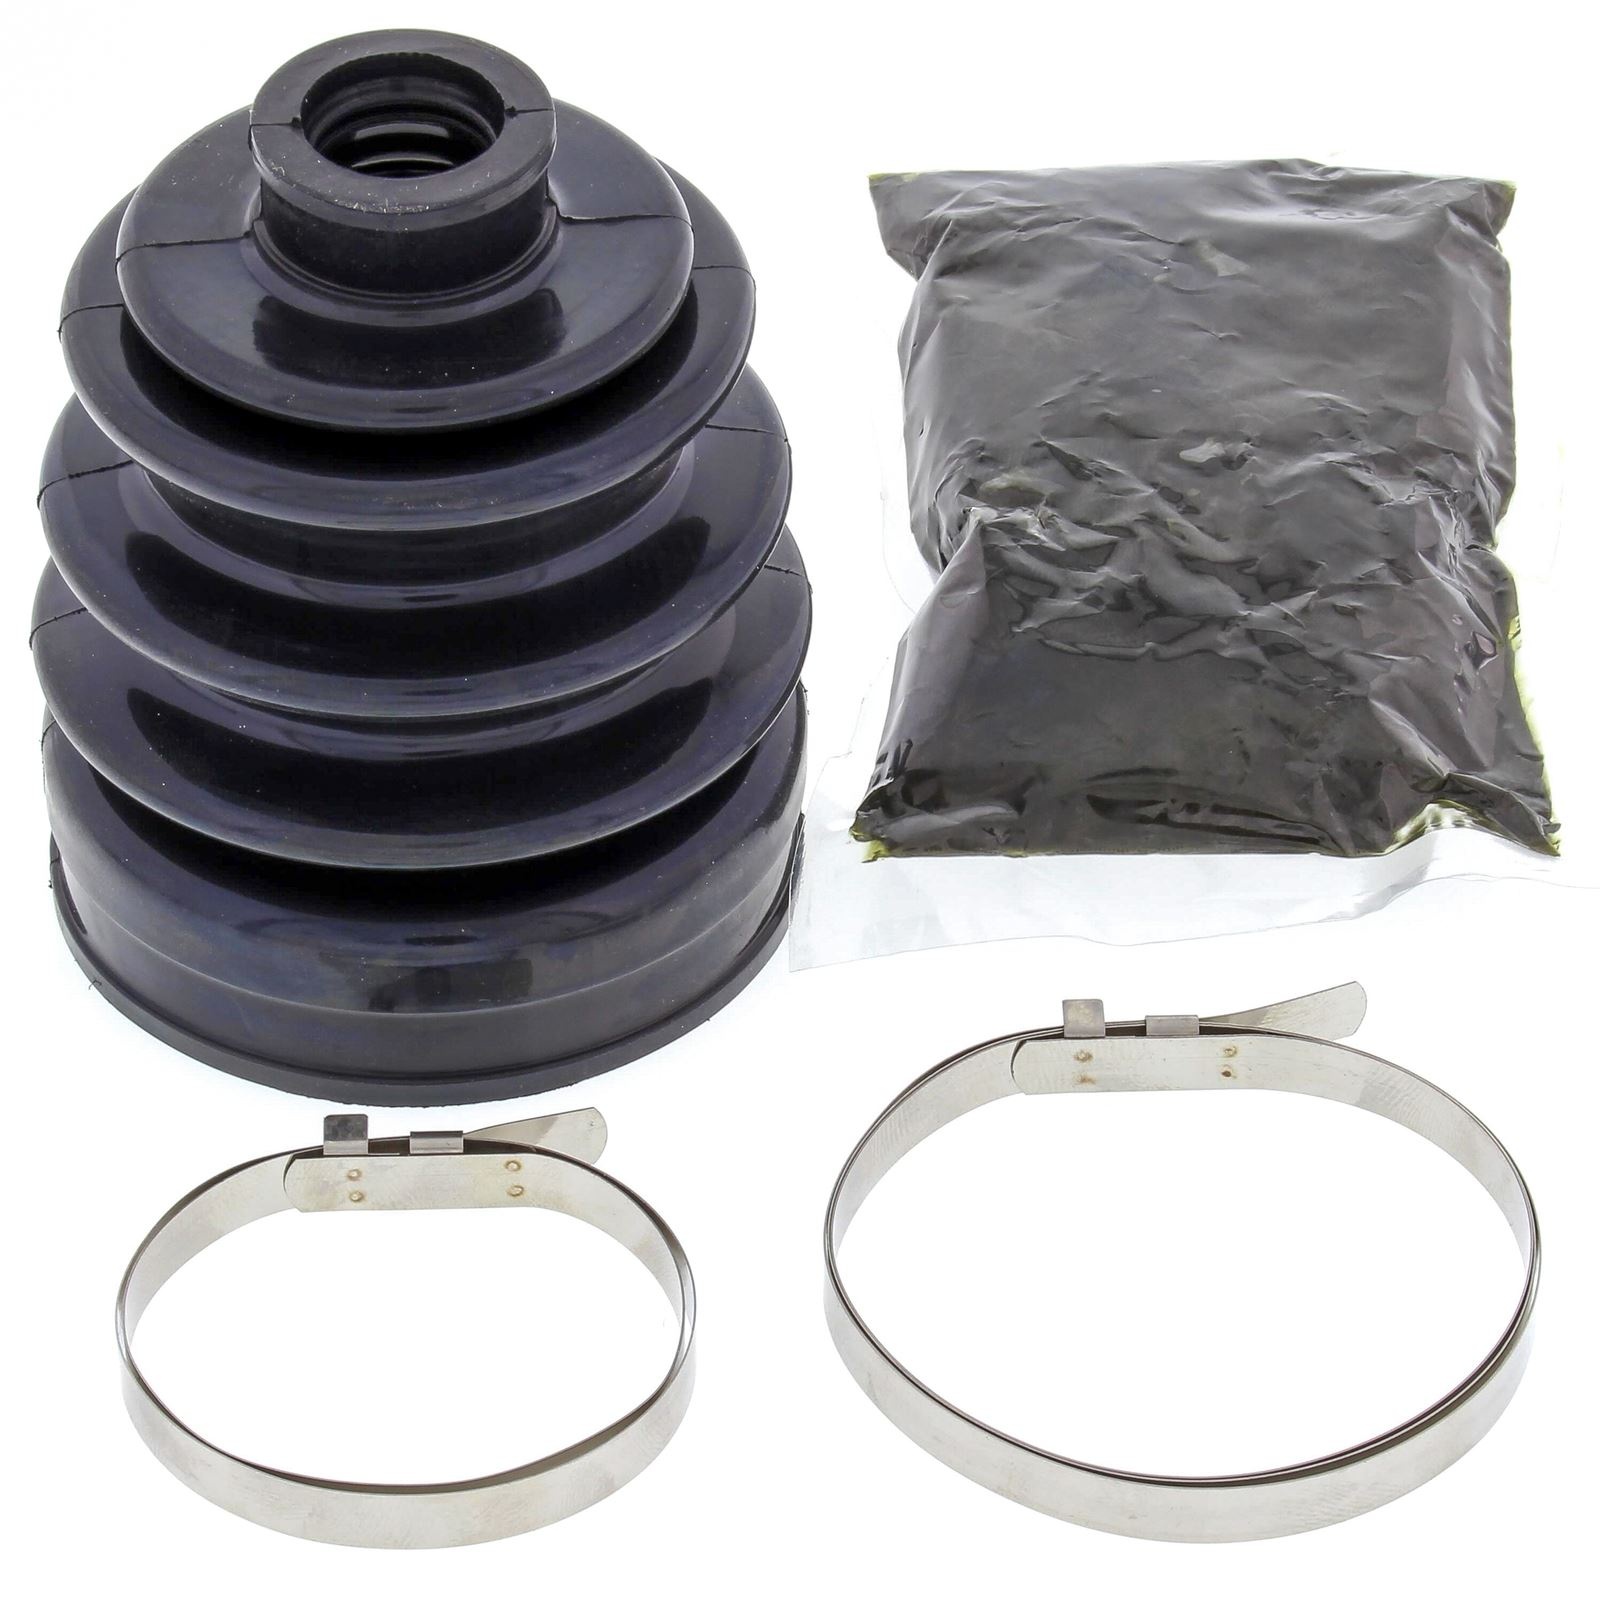
CV Boot Repair Kit Front Outer For Can-Am Outlander 800 XT 4X4 2008
Brand: AW Motorcycle Parts
Category: Vehicles & Parts > Vehicle Parts & Accessories > Motor Vehicle Parts > Motor Vehicle Transmission & Drivetrain Parts > CV Boots